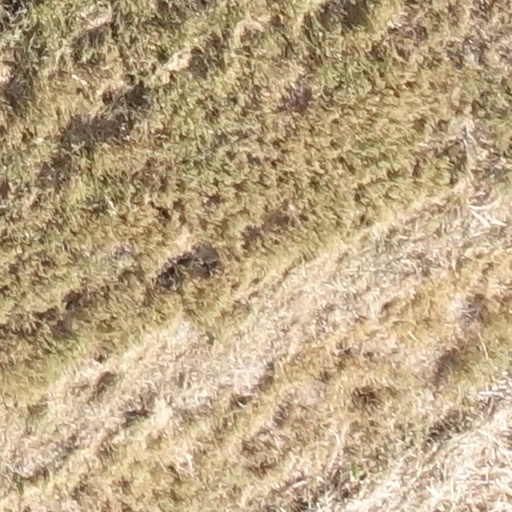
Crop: sorghum